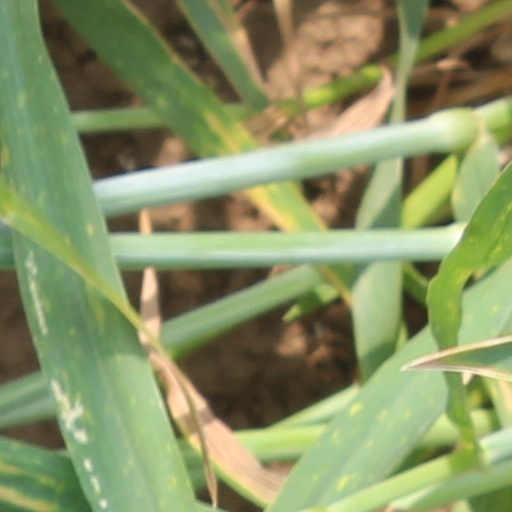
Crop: wheat